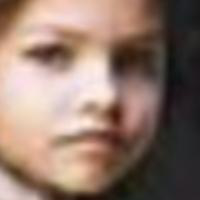
Age group: age 01-10